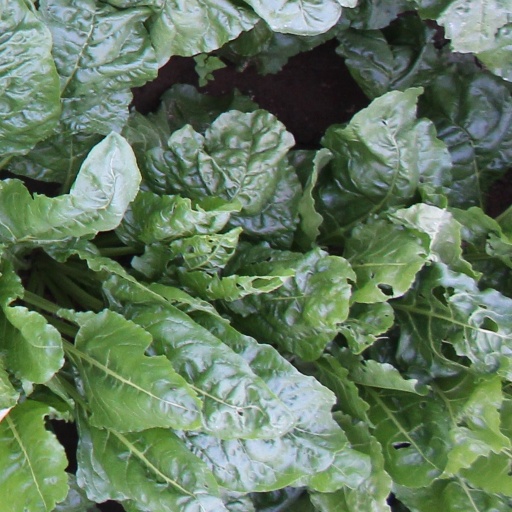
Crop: sugar beet